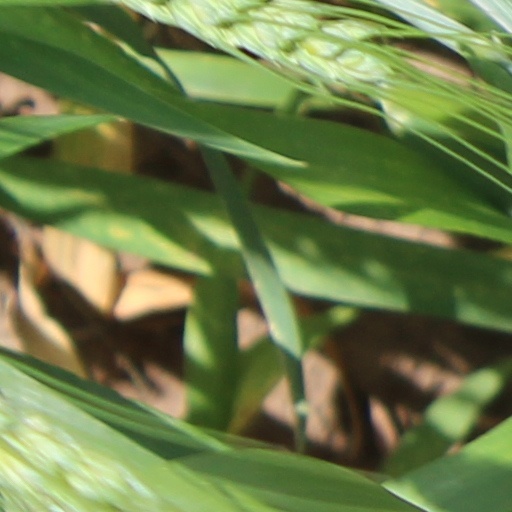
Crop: wheat